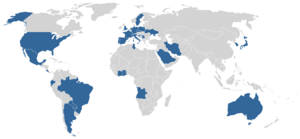
La phase qualificative de la Coupe du monde de football 2006 met aux prises 198 équipes nationales afin de qualifier 32 formations pour disputer la phase finale qui se déroule en Allemagne. Cette phase qualificative se tient entre le printemps 2004 et l'automne 2005.